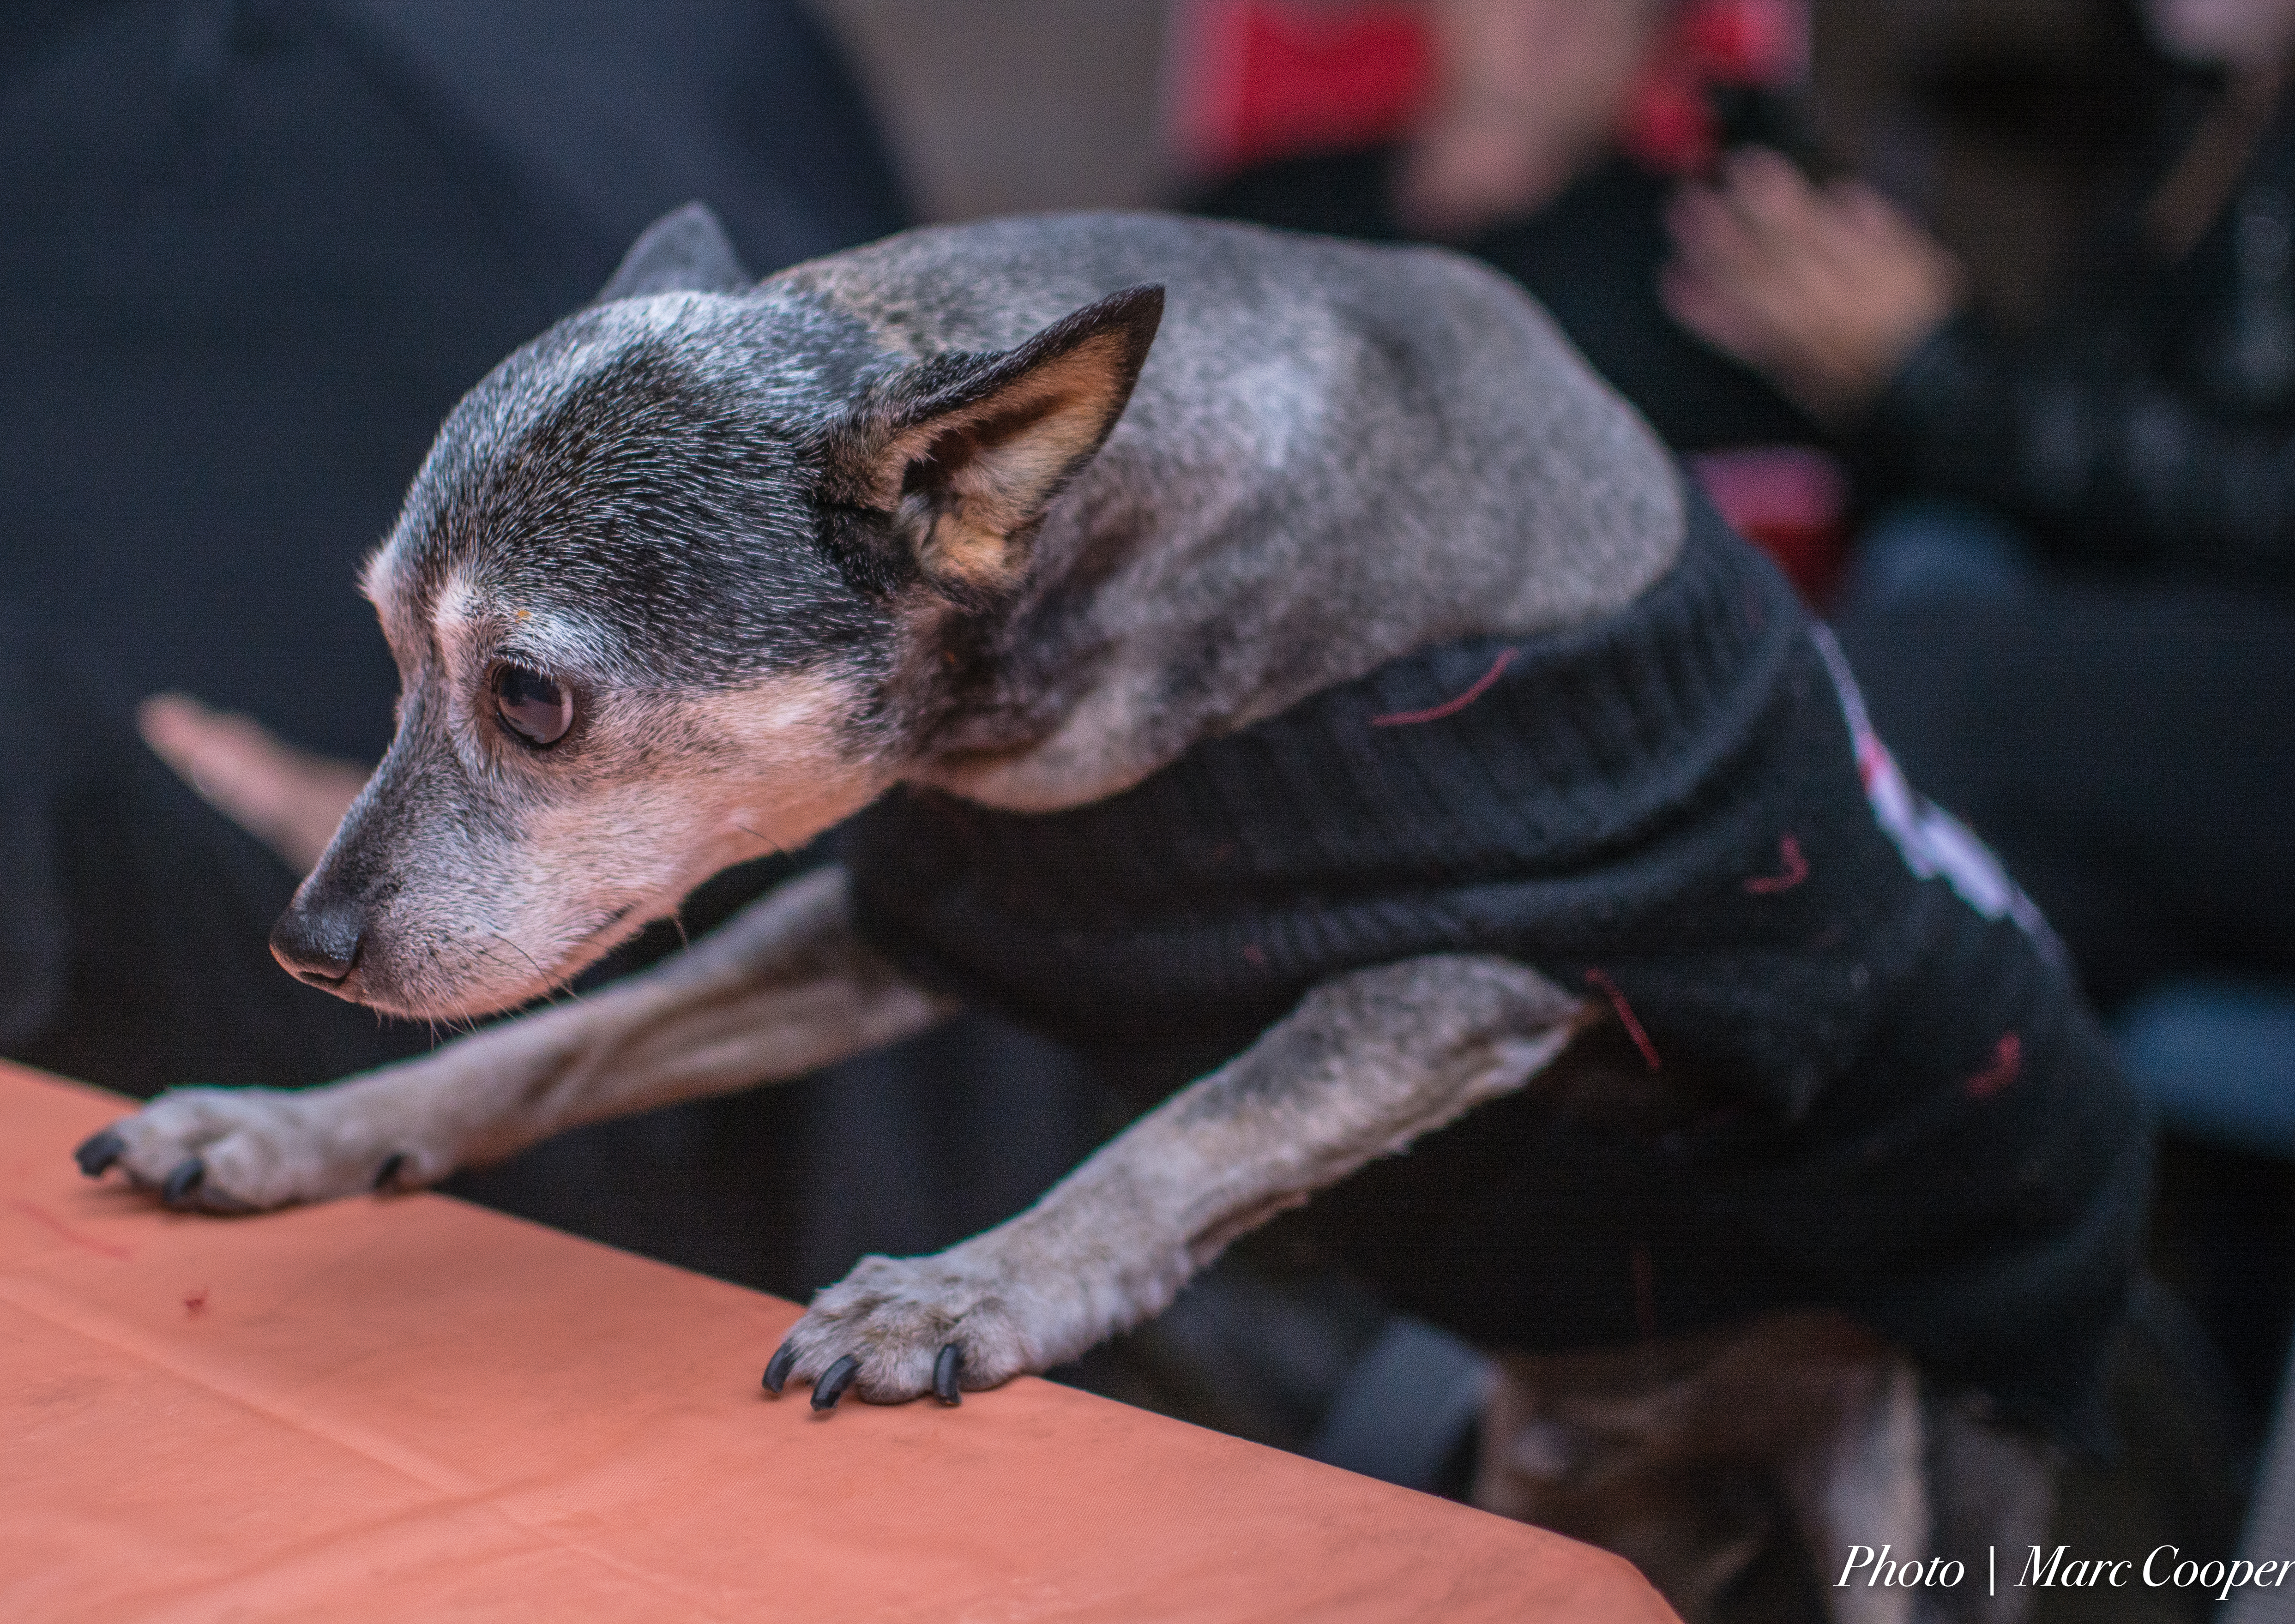
dog, mammal, vertebrate, dog like mammal